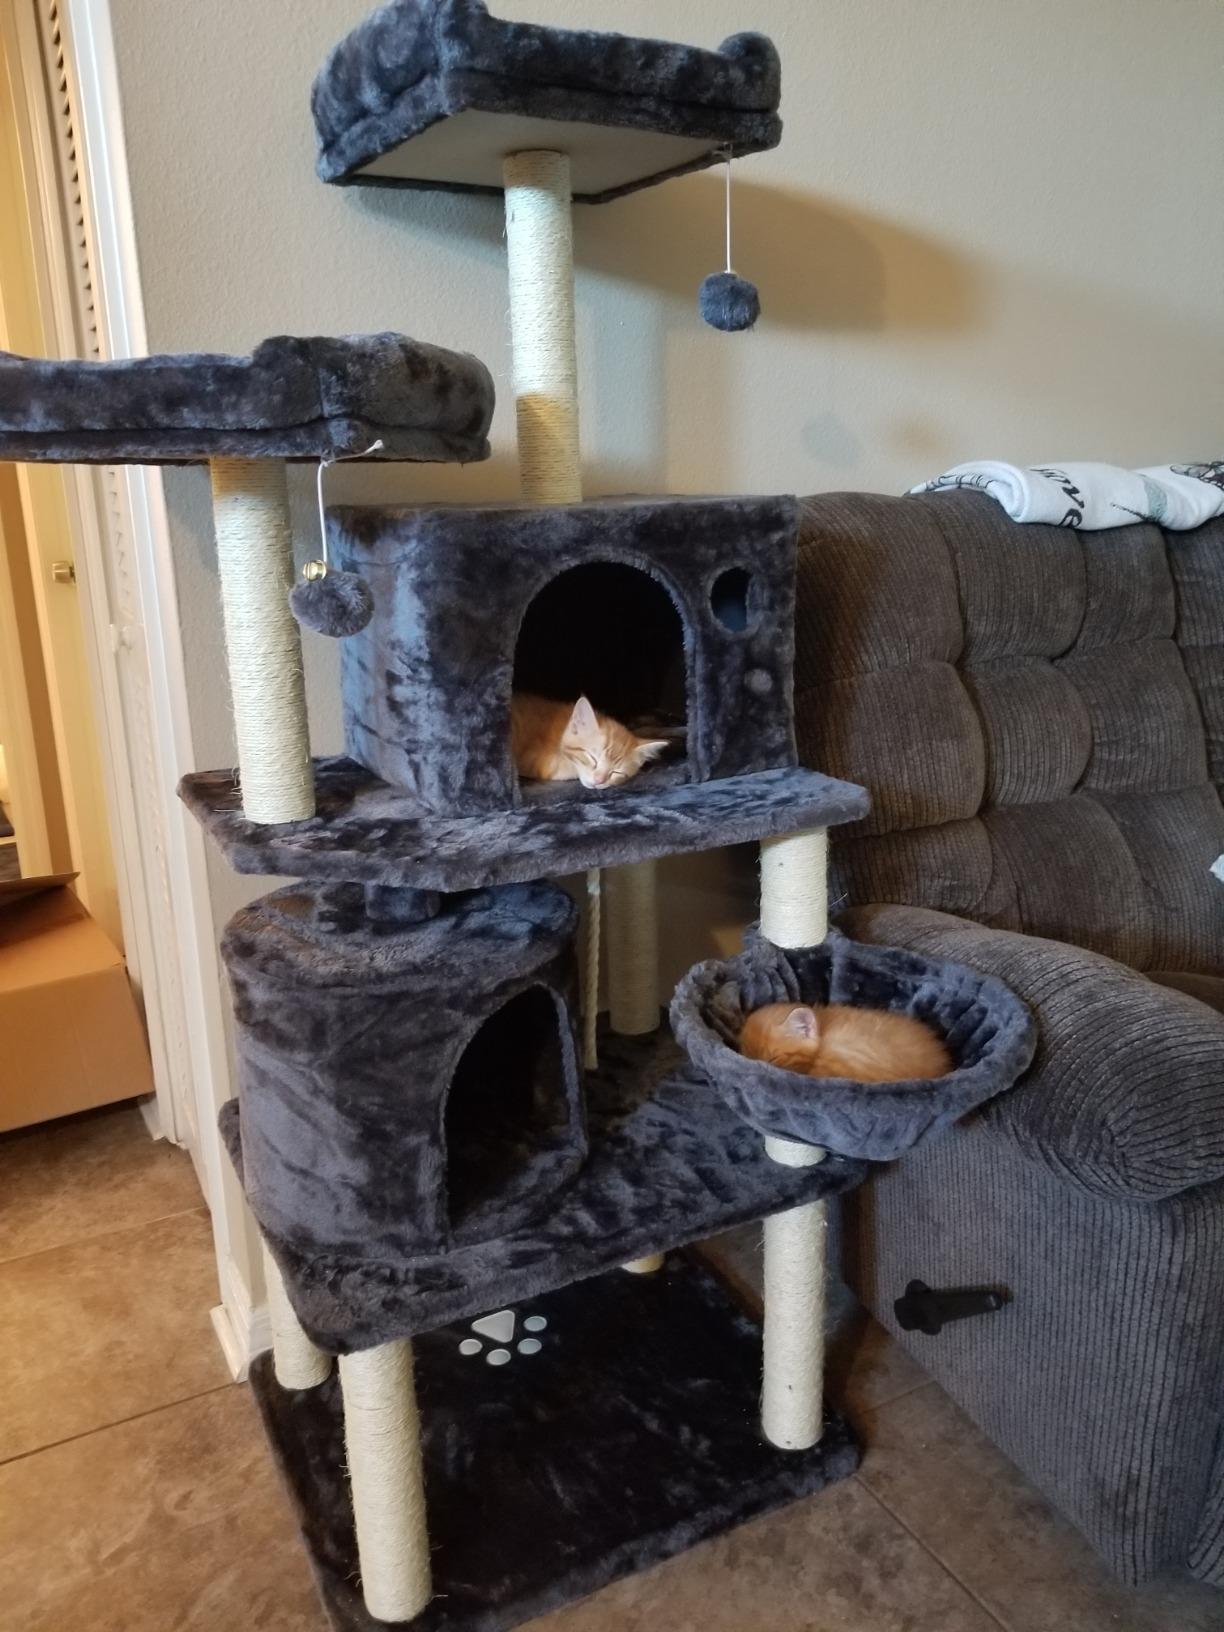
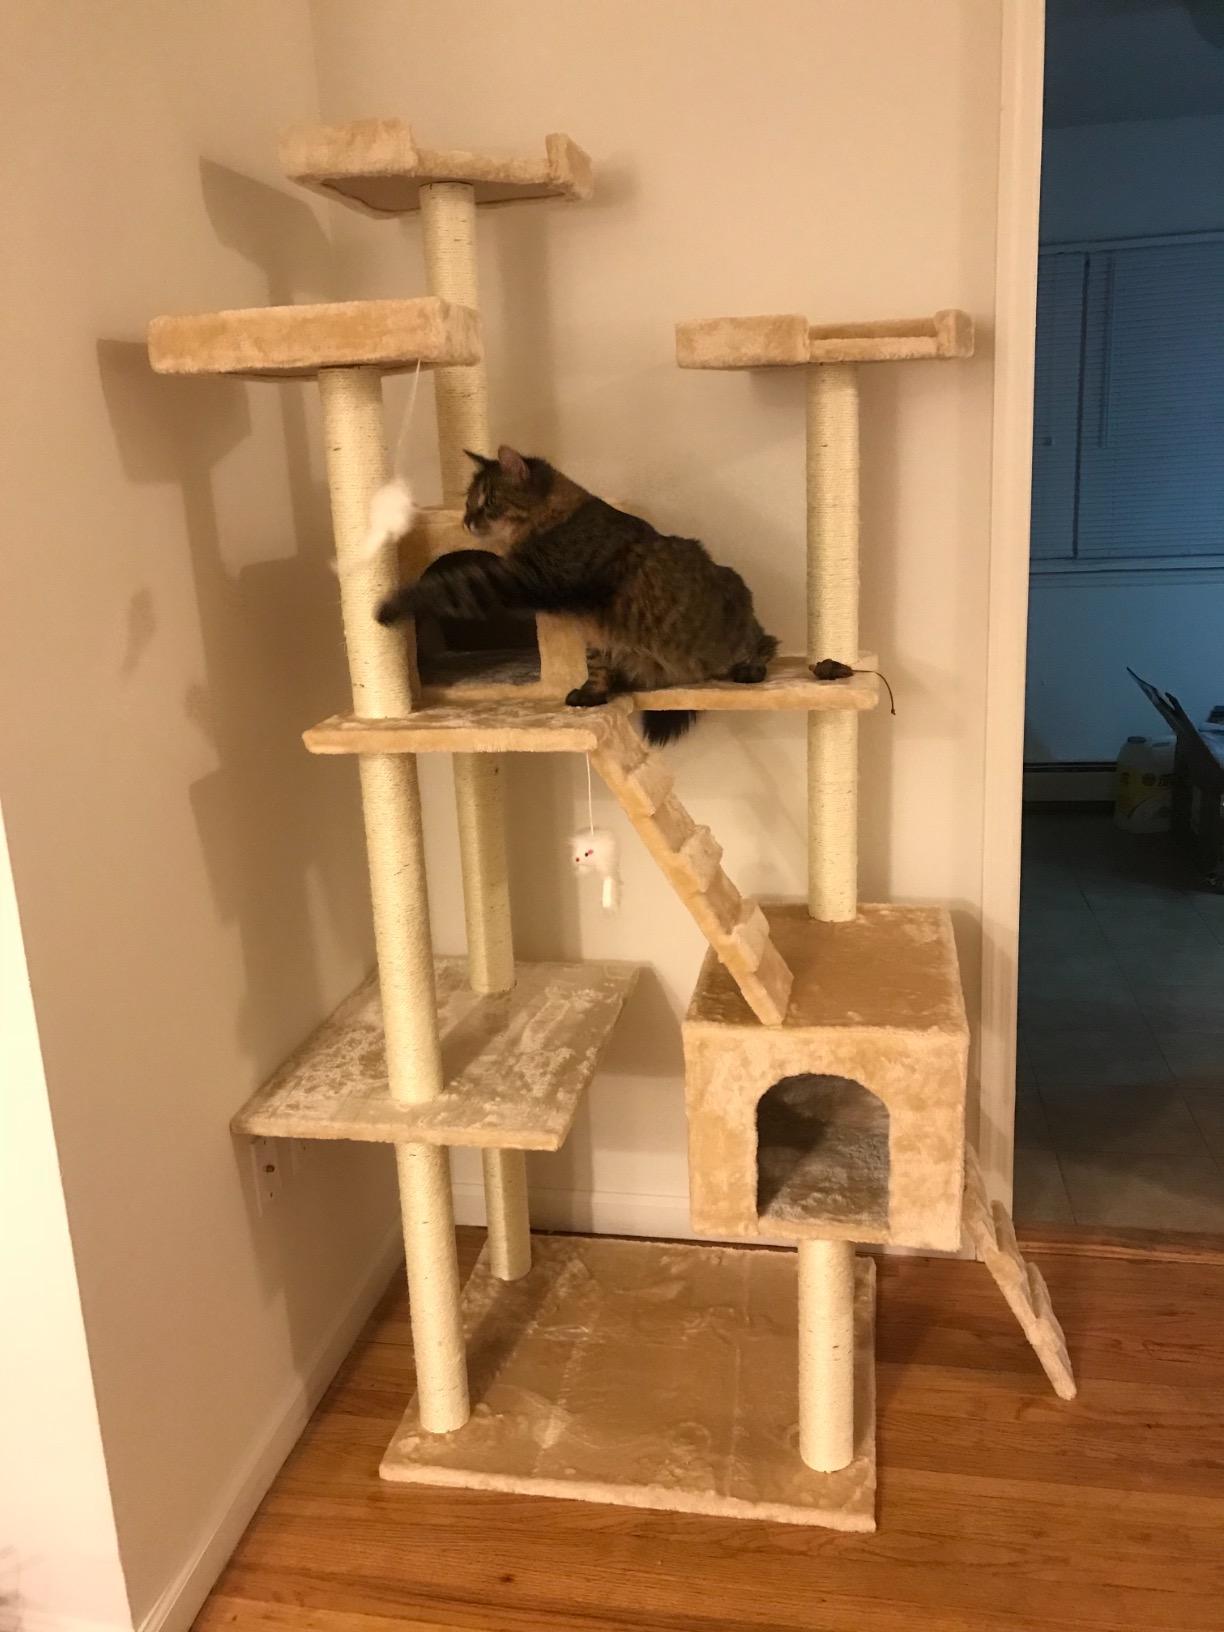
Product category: items_cat tree
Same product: no